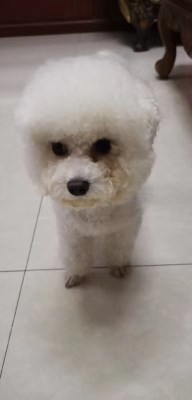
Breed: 3083-n000117-Bichon_Frise